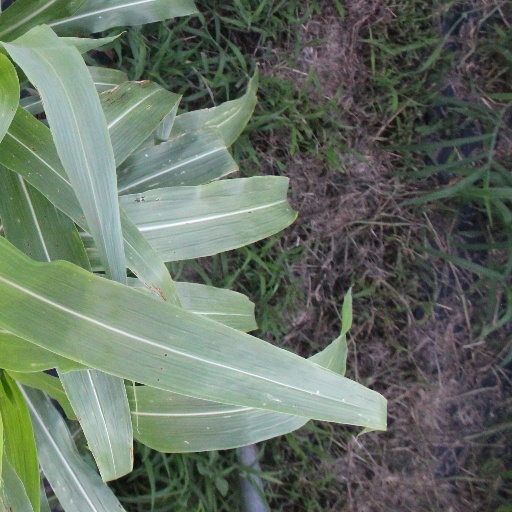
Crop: sorghum